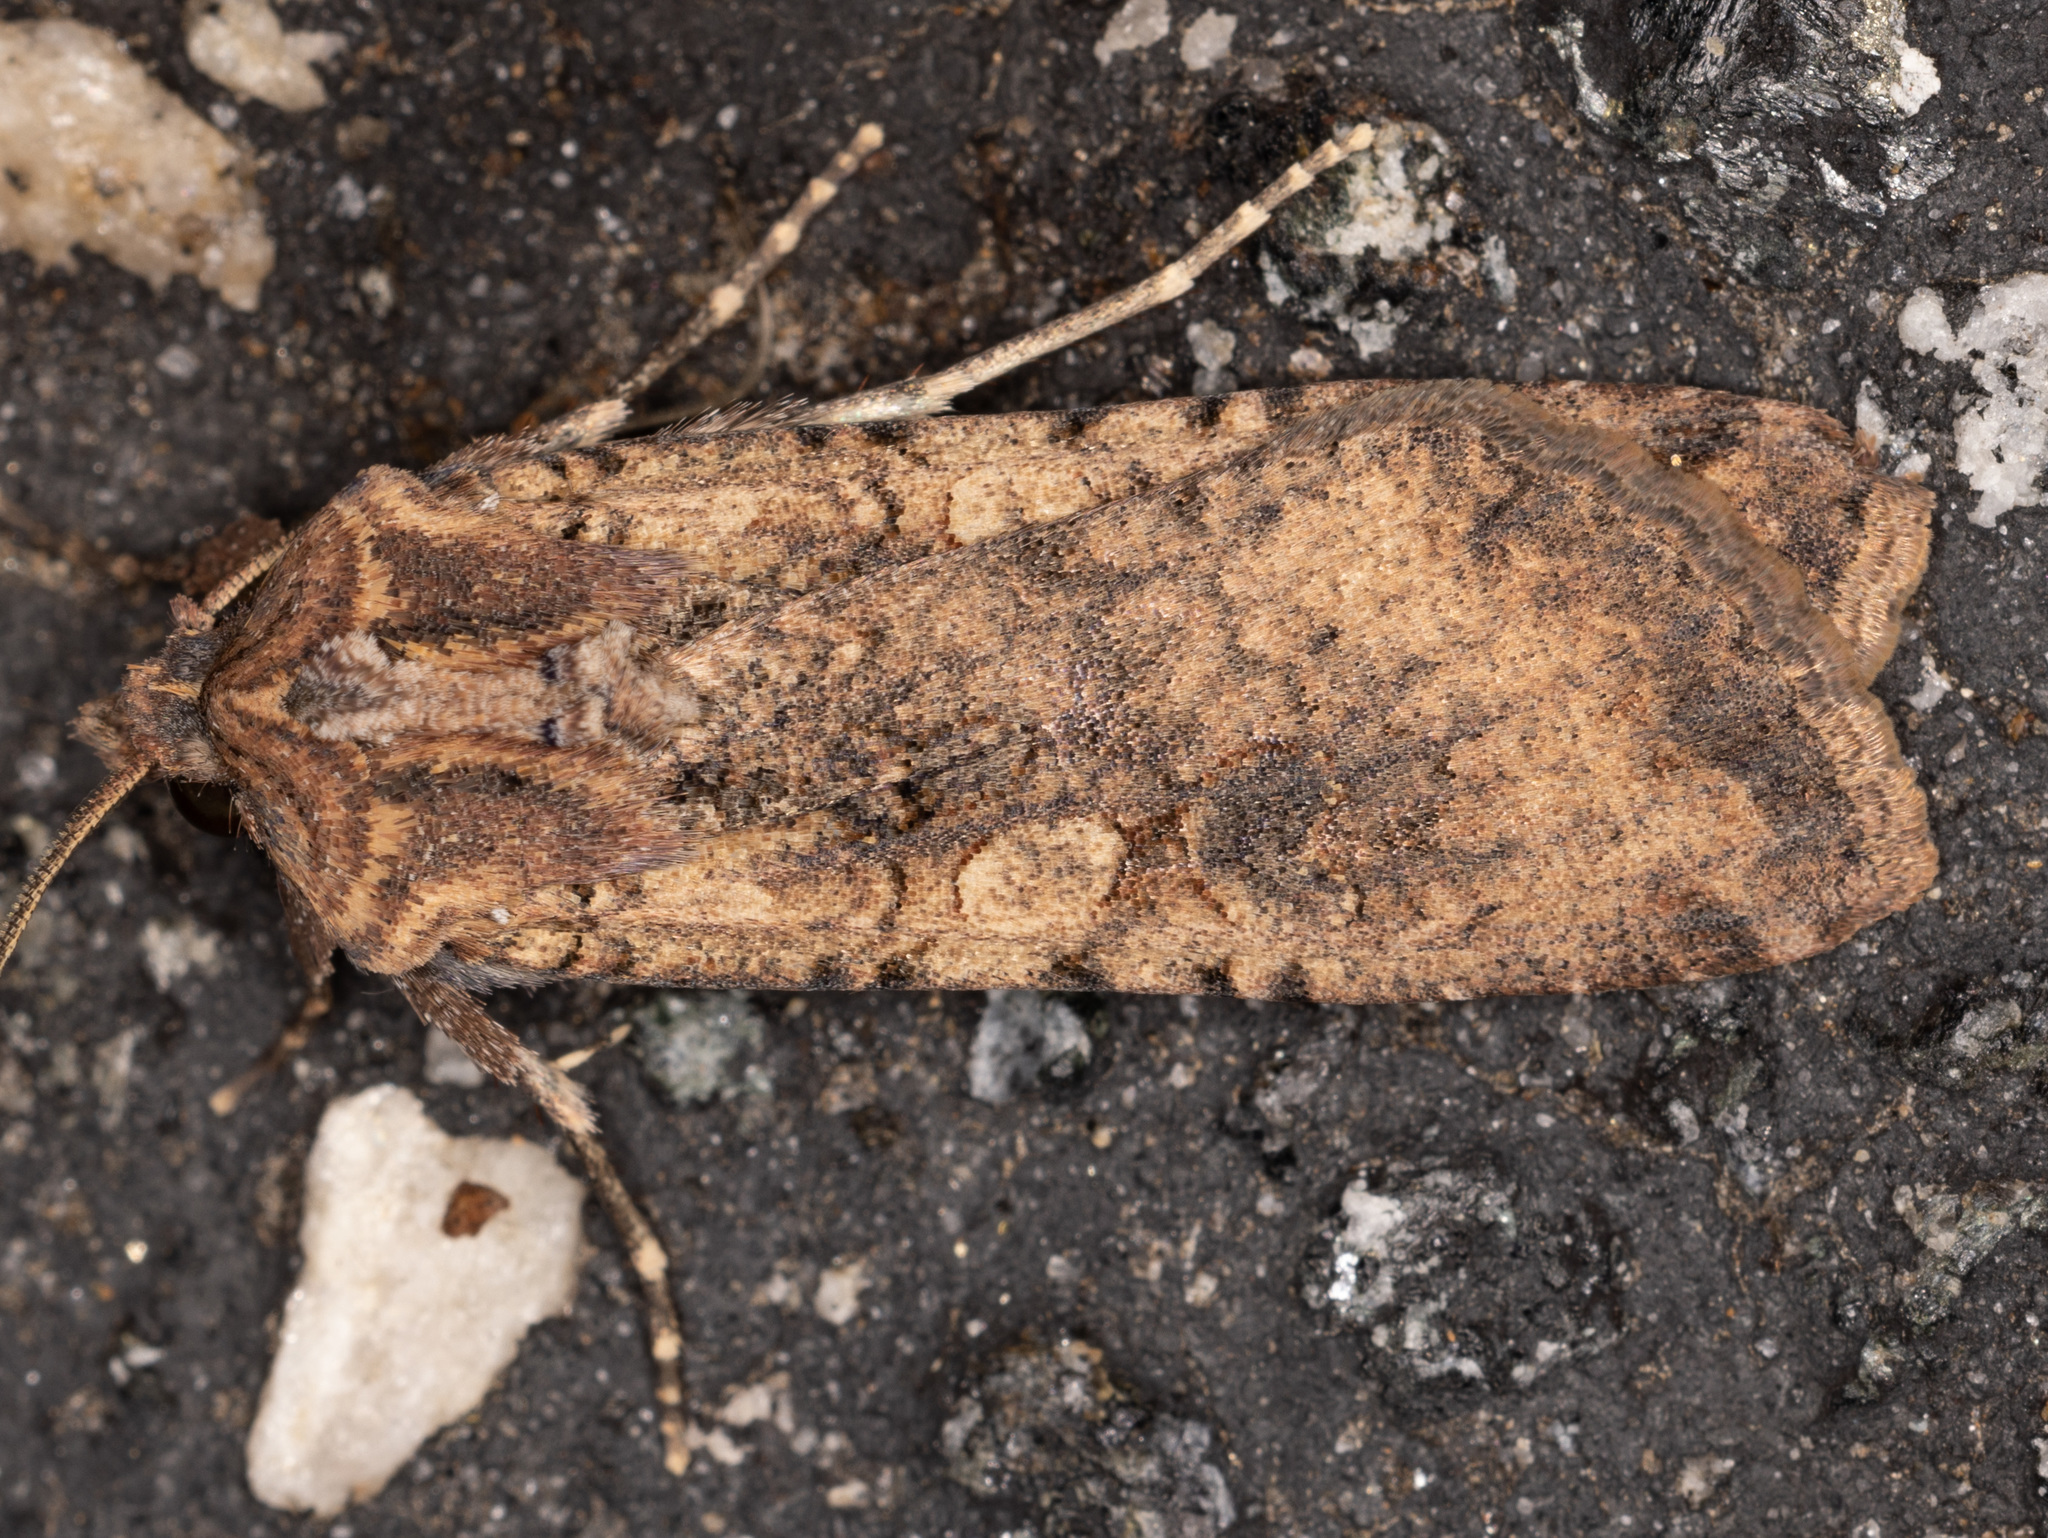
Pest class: cutworms